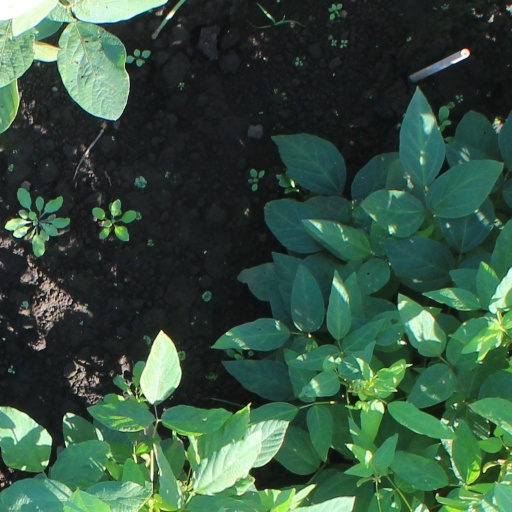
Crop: soybean